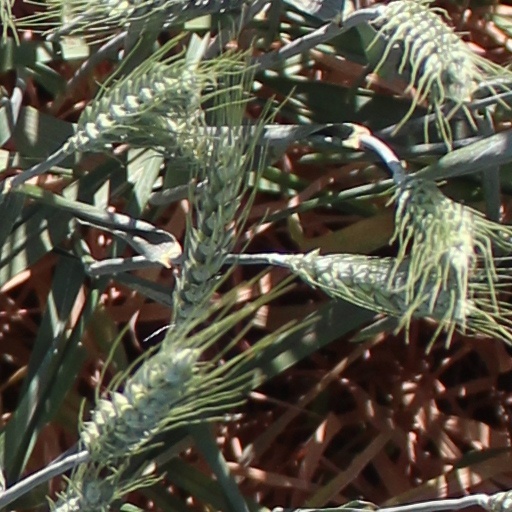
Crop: wheat